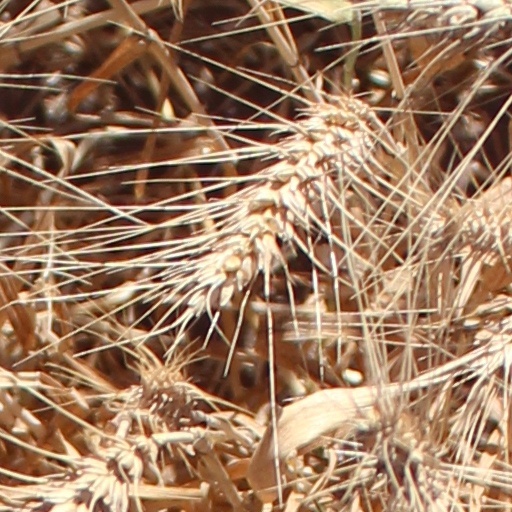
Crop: wheat